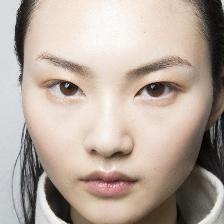
Label: faces